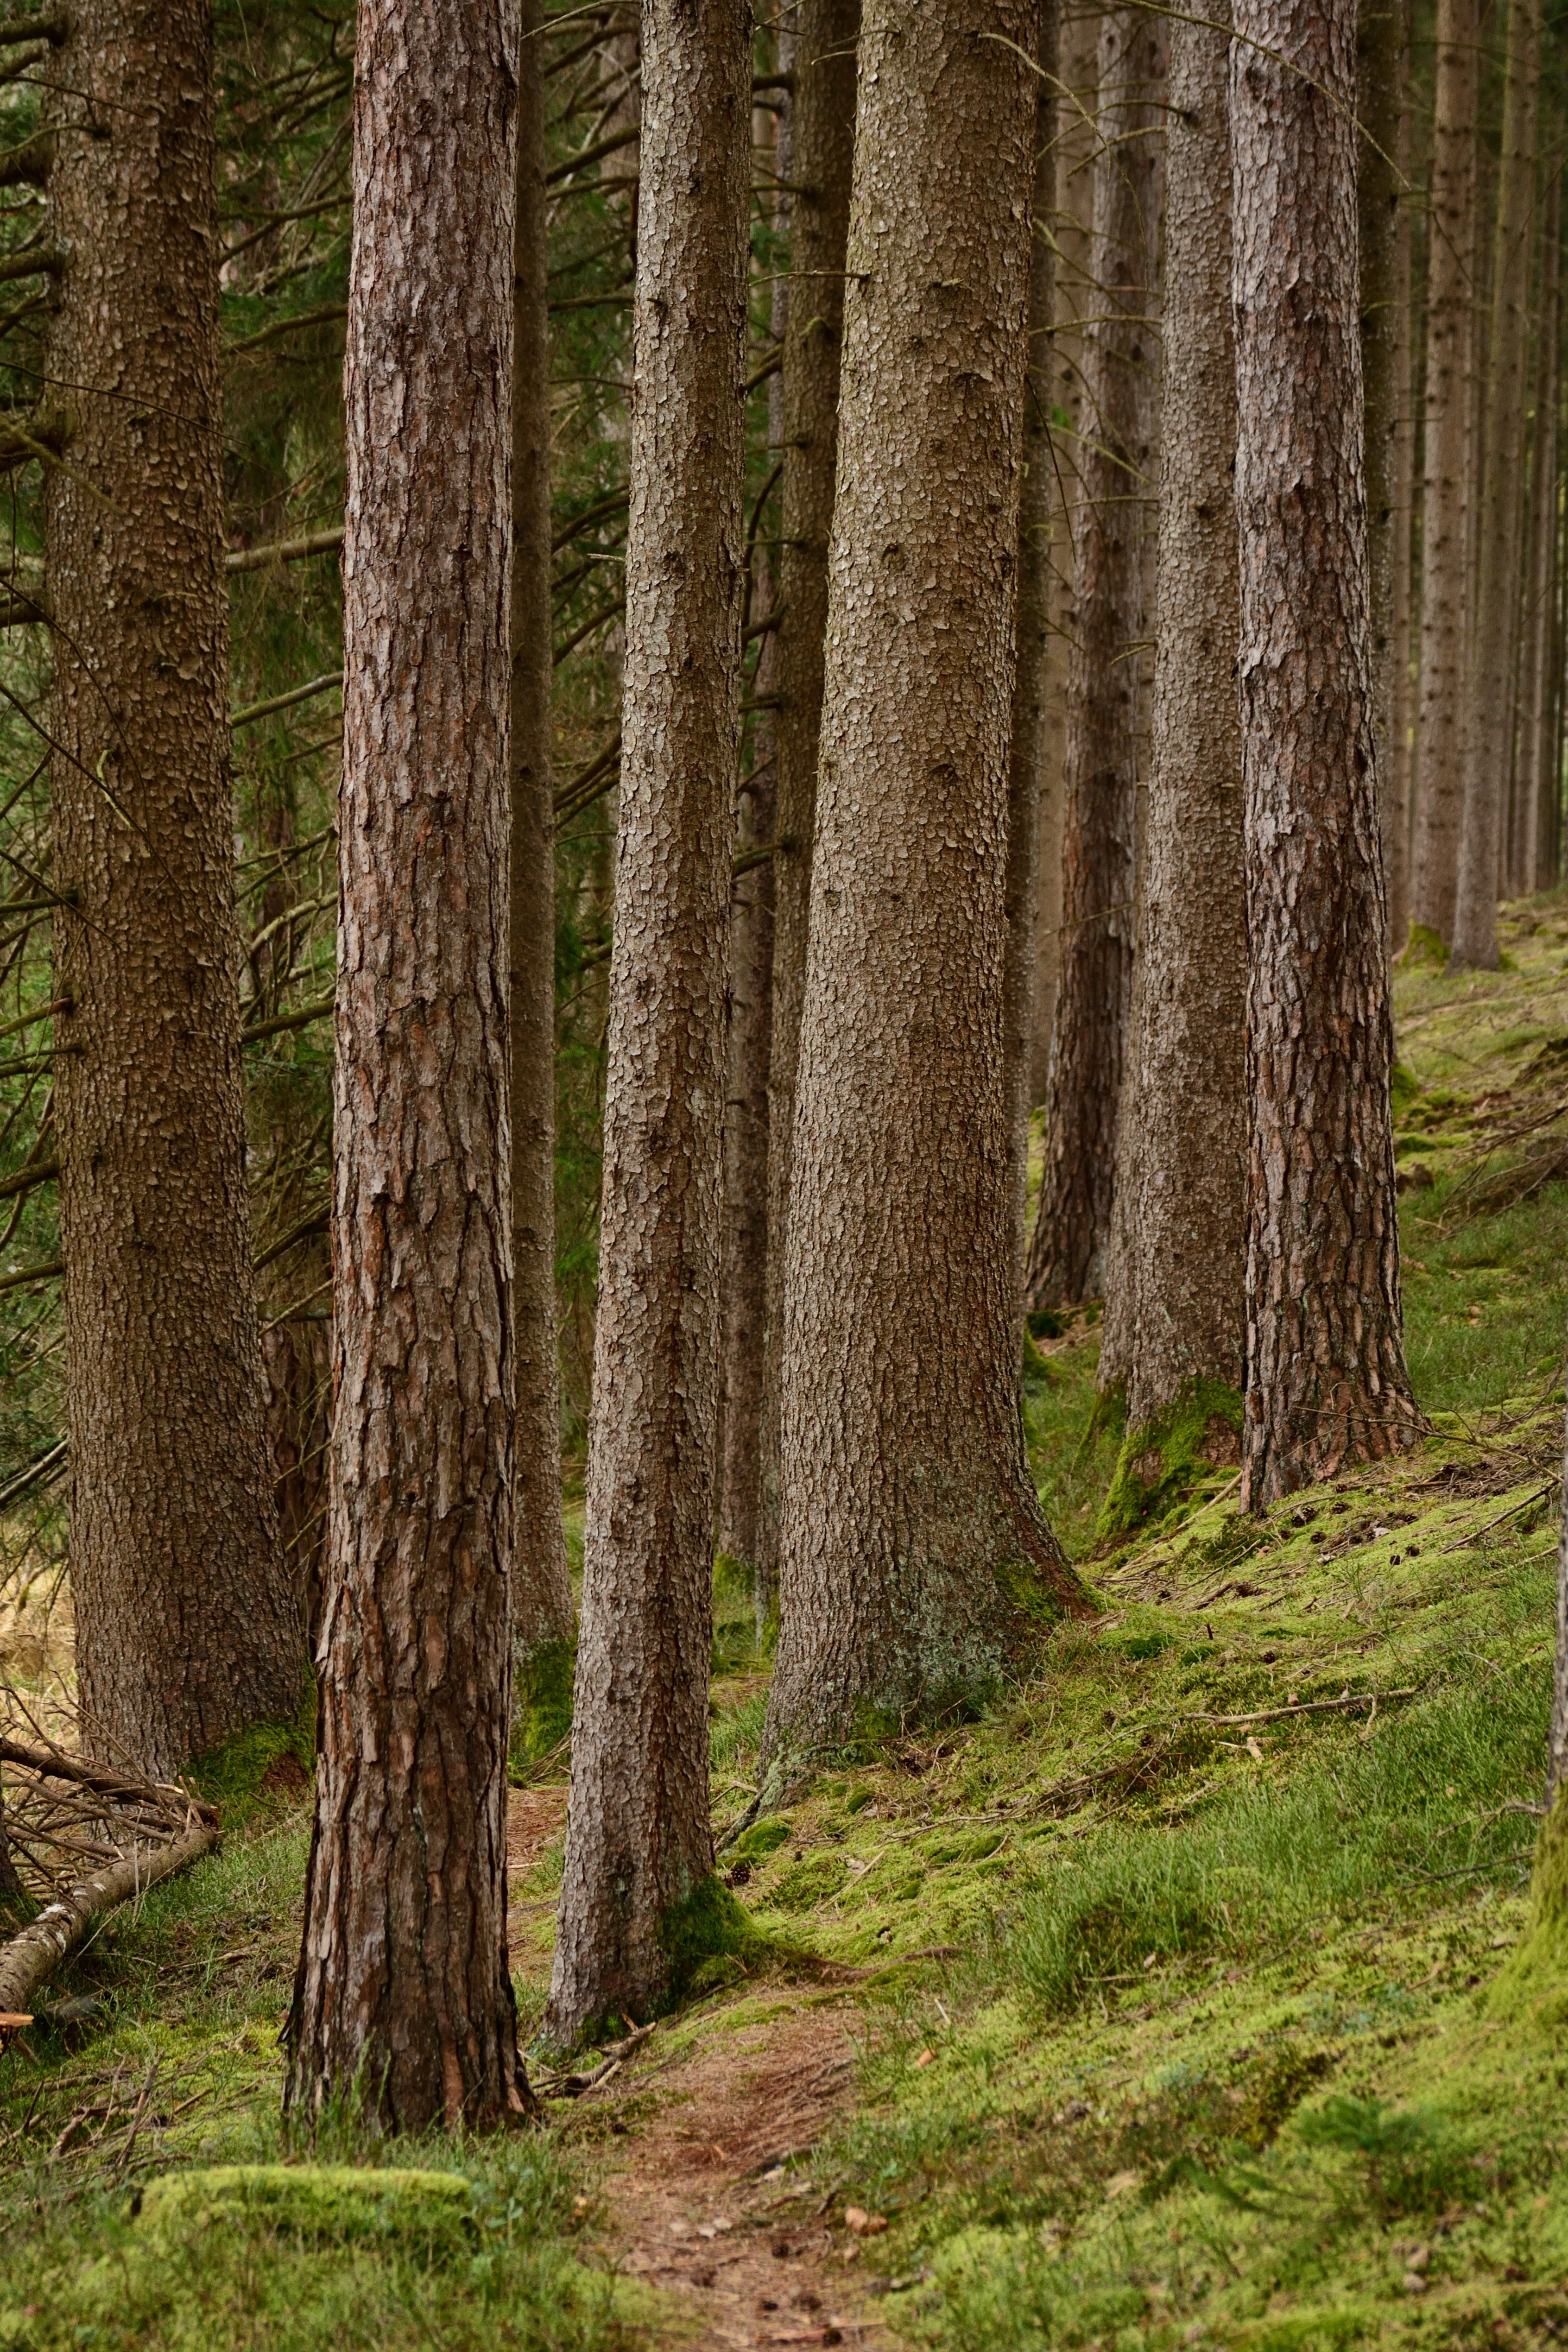
tree, nature, forest, path, branch, plant, wood, hiking, trail, trunk, walk, pine, romantic, conifer, trees, spruce, deciduous, grove, promenade, woodland, habitat, away, firs, larch, ecosystem, recovery, forest path, recreation area, migratory path, biome, old growth forest, natural environment, plant stem, woody plant, temperate broadleaf and mixed forest, temperate coniferous forest, land plant